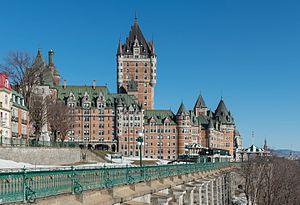
Le Château Frontenac est un célèbre hôtel de Québec situé dans le Vieux-Québec surplombant le fleuve Saint-Laurent depuis la terrasse Dufferin. Inauguré en 1893, il a été désigné lieu historique national du Canada en 1981. L'hôtel est de style Château, inspiré notamment de la Renaissance française et des châteaux de la Loire.